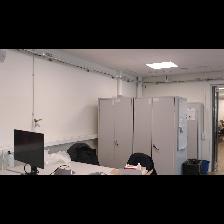
Label: NonHuman